Bracken Hall Countryside Centre and Museum

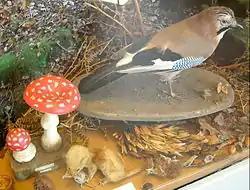
Nature tableau, including mounted weasel with shrew, mounted jay and model of fly agaric.

This would have been the right-hand reception room of the original Bracken Hall farmhouse. It is used as a gallery. The table contains reference books which may assist with part of the wildlife identification quiz. The room is also used for educational group visits.